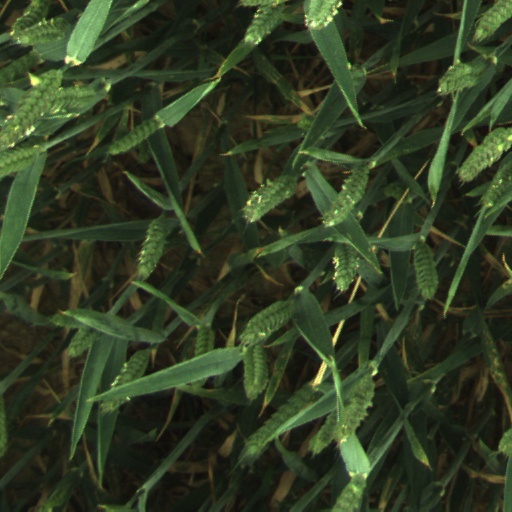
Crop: wheat